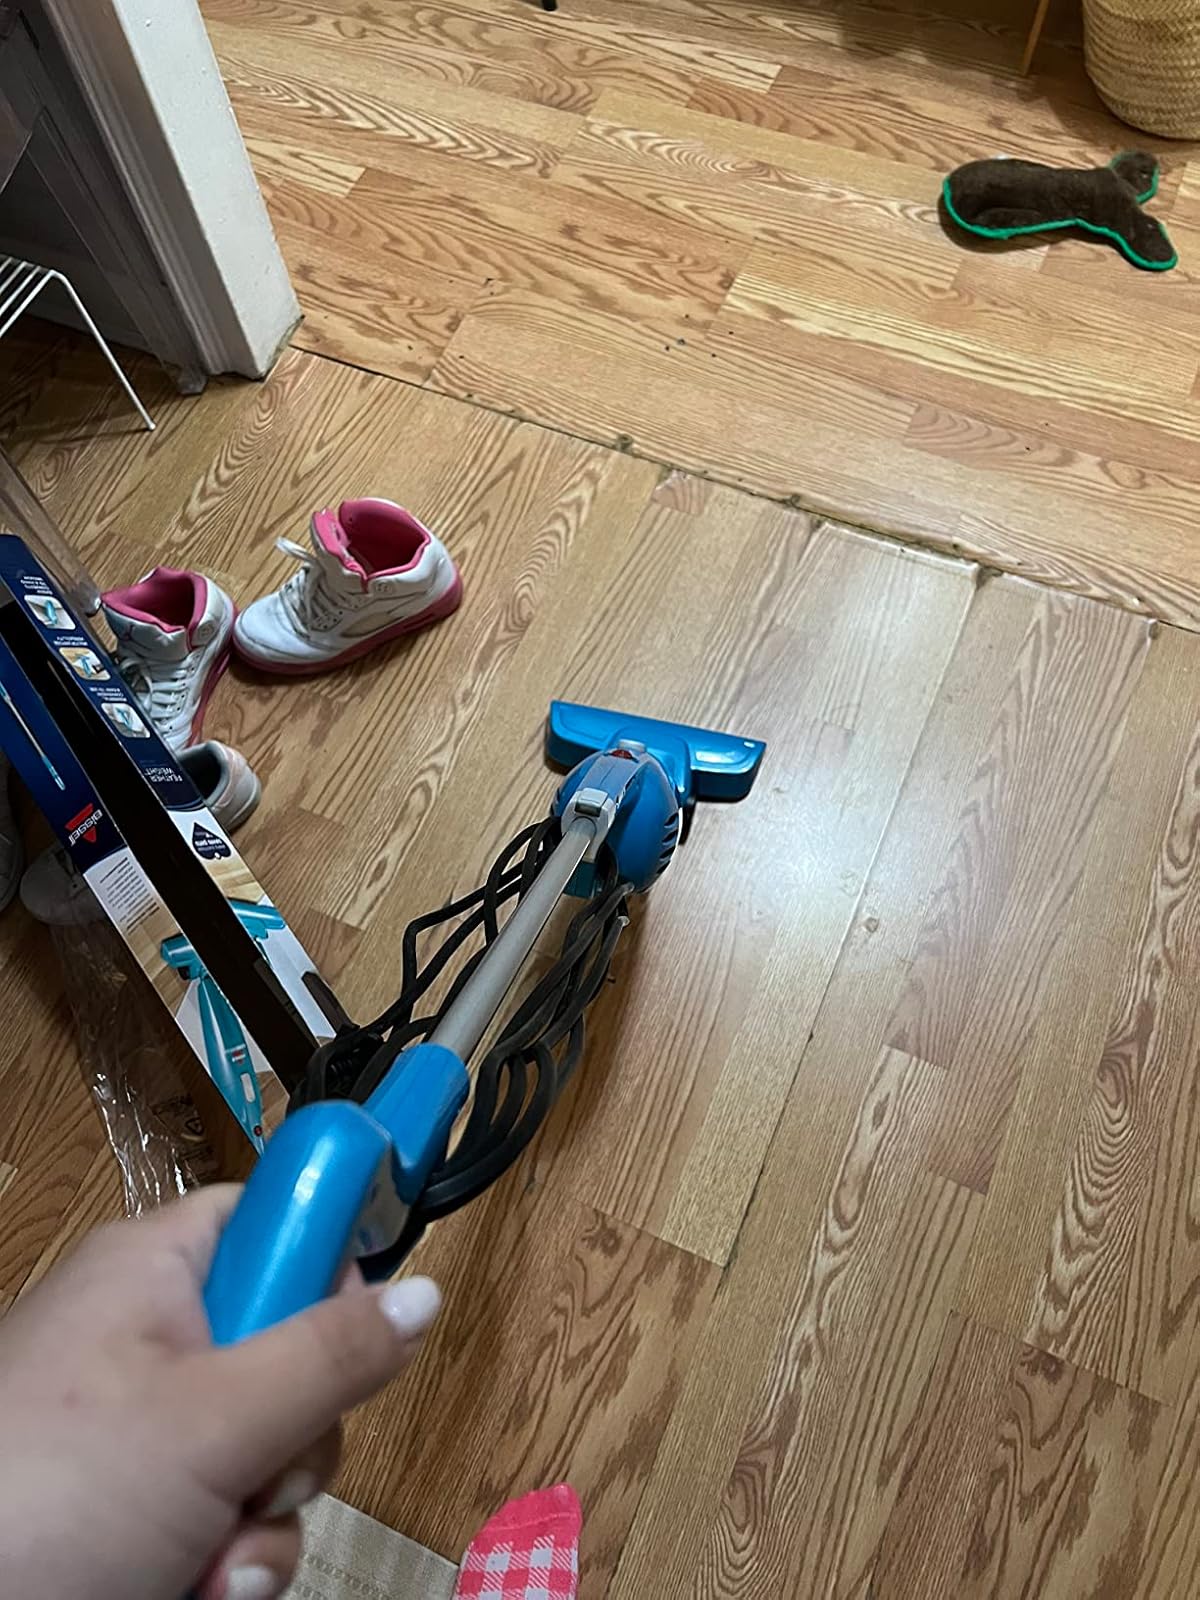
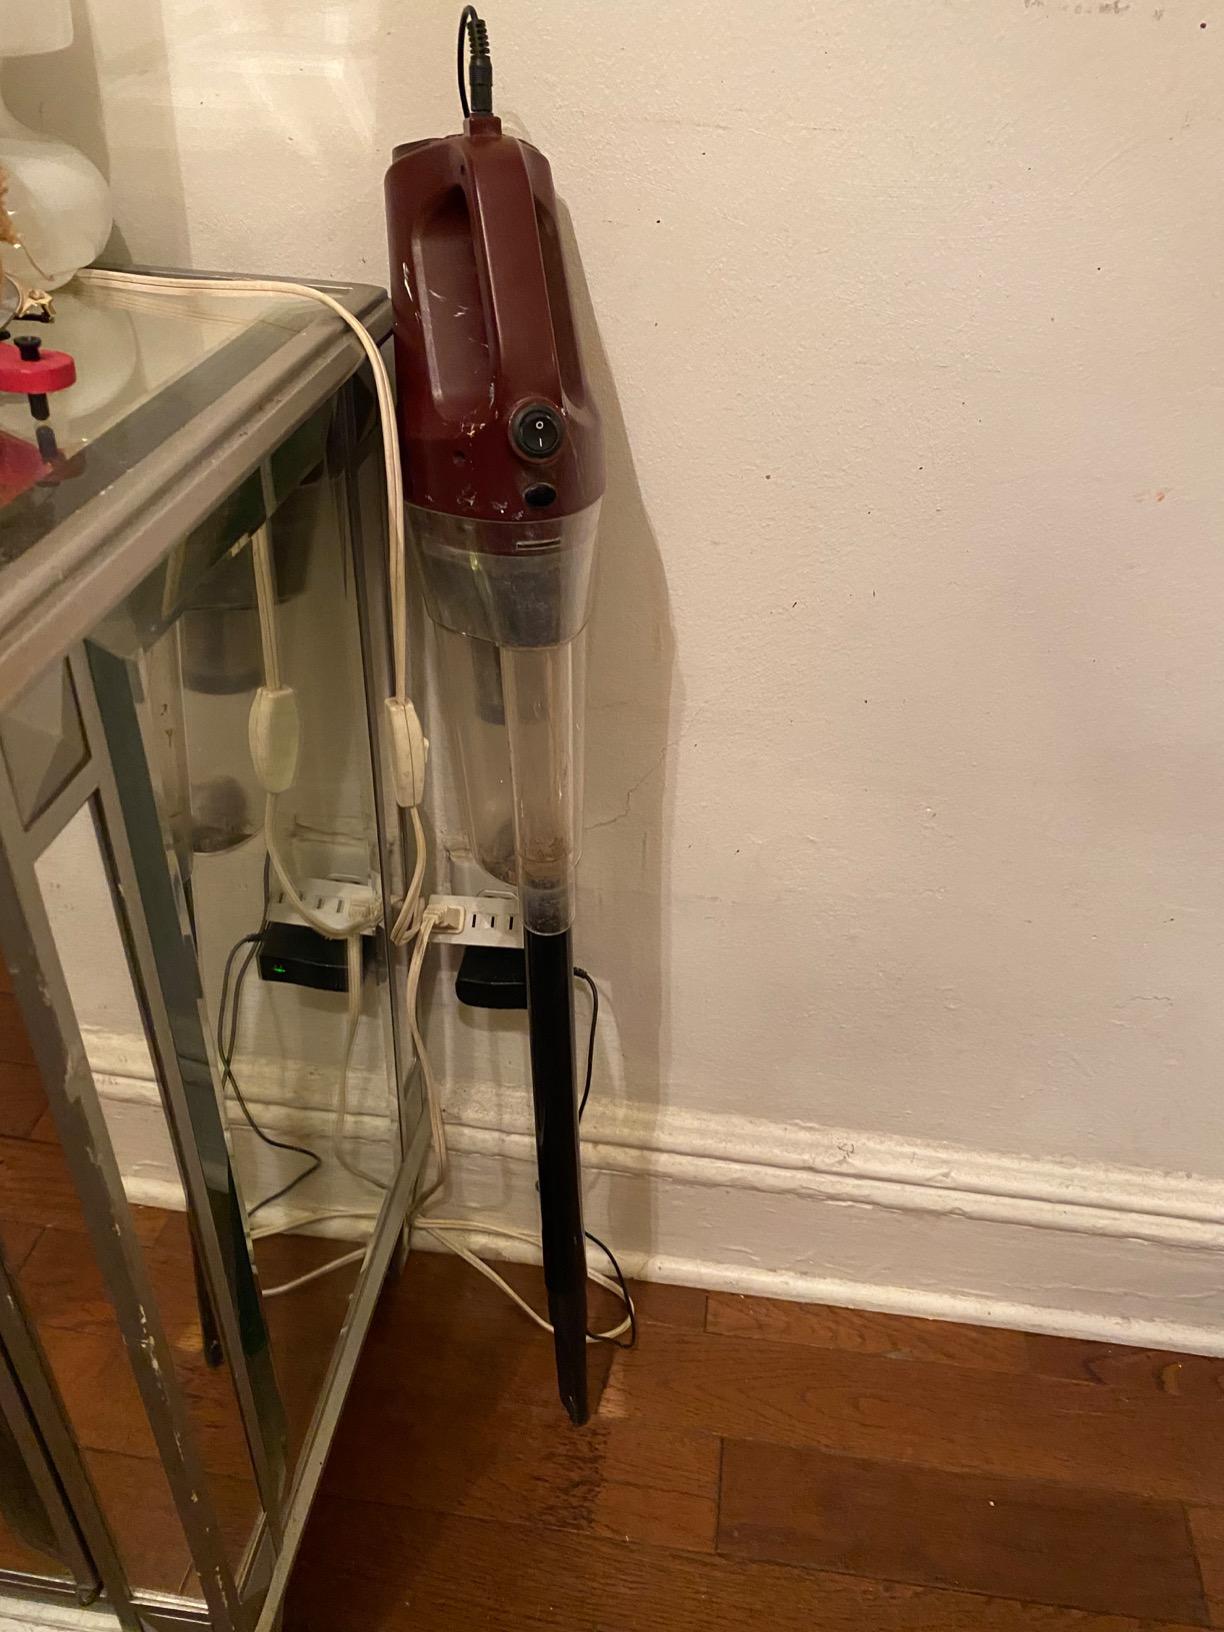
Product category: items_vacuum
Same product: no